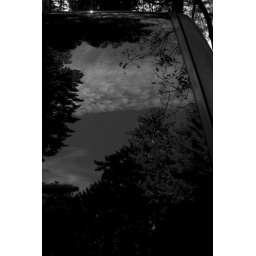
car window. it looks kind of weird in black and white